Gross motor skill

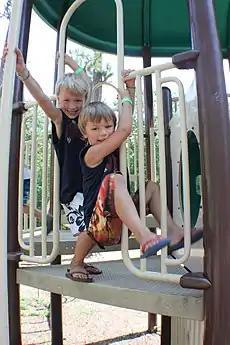
Playground structures often help children to develop gross motor skills such as climbing and balancing.

Gross motor skills are the abilities usually acquired during childhood as part of a child's motor learning. By the time they reach two years of age, almost all children are able to stand up, walk and run, walk up stairs, etc. These skills are built upon, improved and better controlled throughout early childhood, and continue in refinement throughout most of the individual's years of development into adulthood. These gross movements come from large muscle groups and whole body movement. These skills develop in a head-to-toe order. The children will typically learn head control, trunk stability, and then standing up and walking. It is shown that children exposed to outdoor play time activities will develop better gross motor skills.